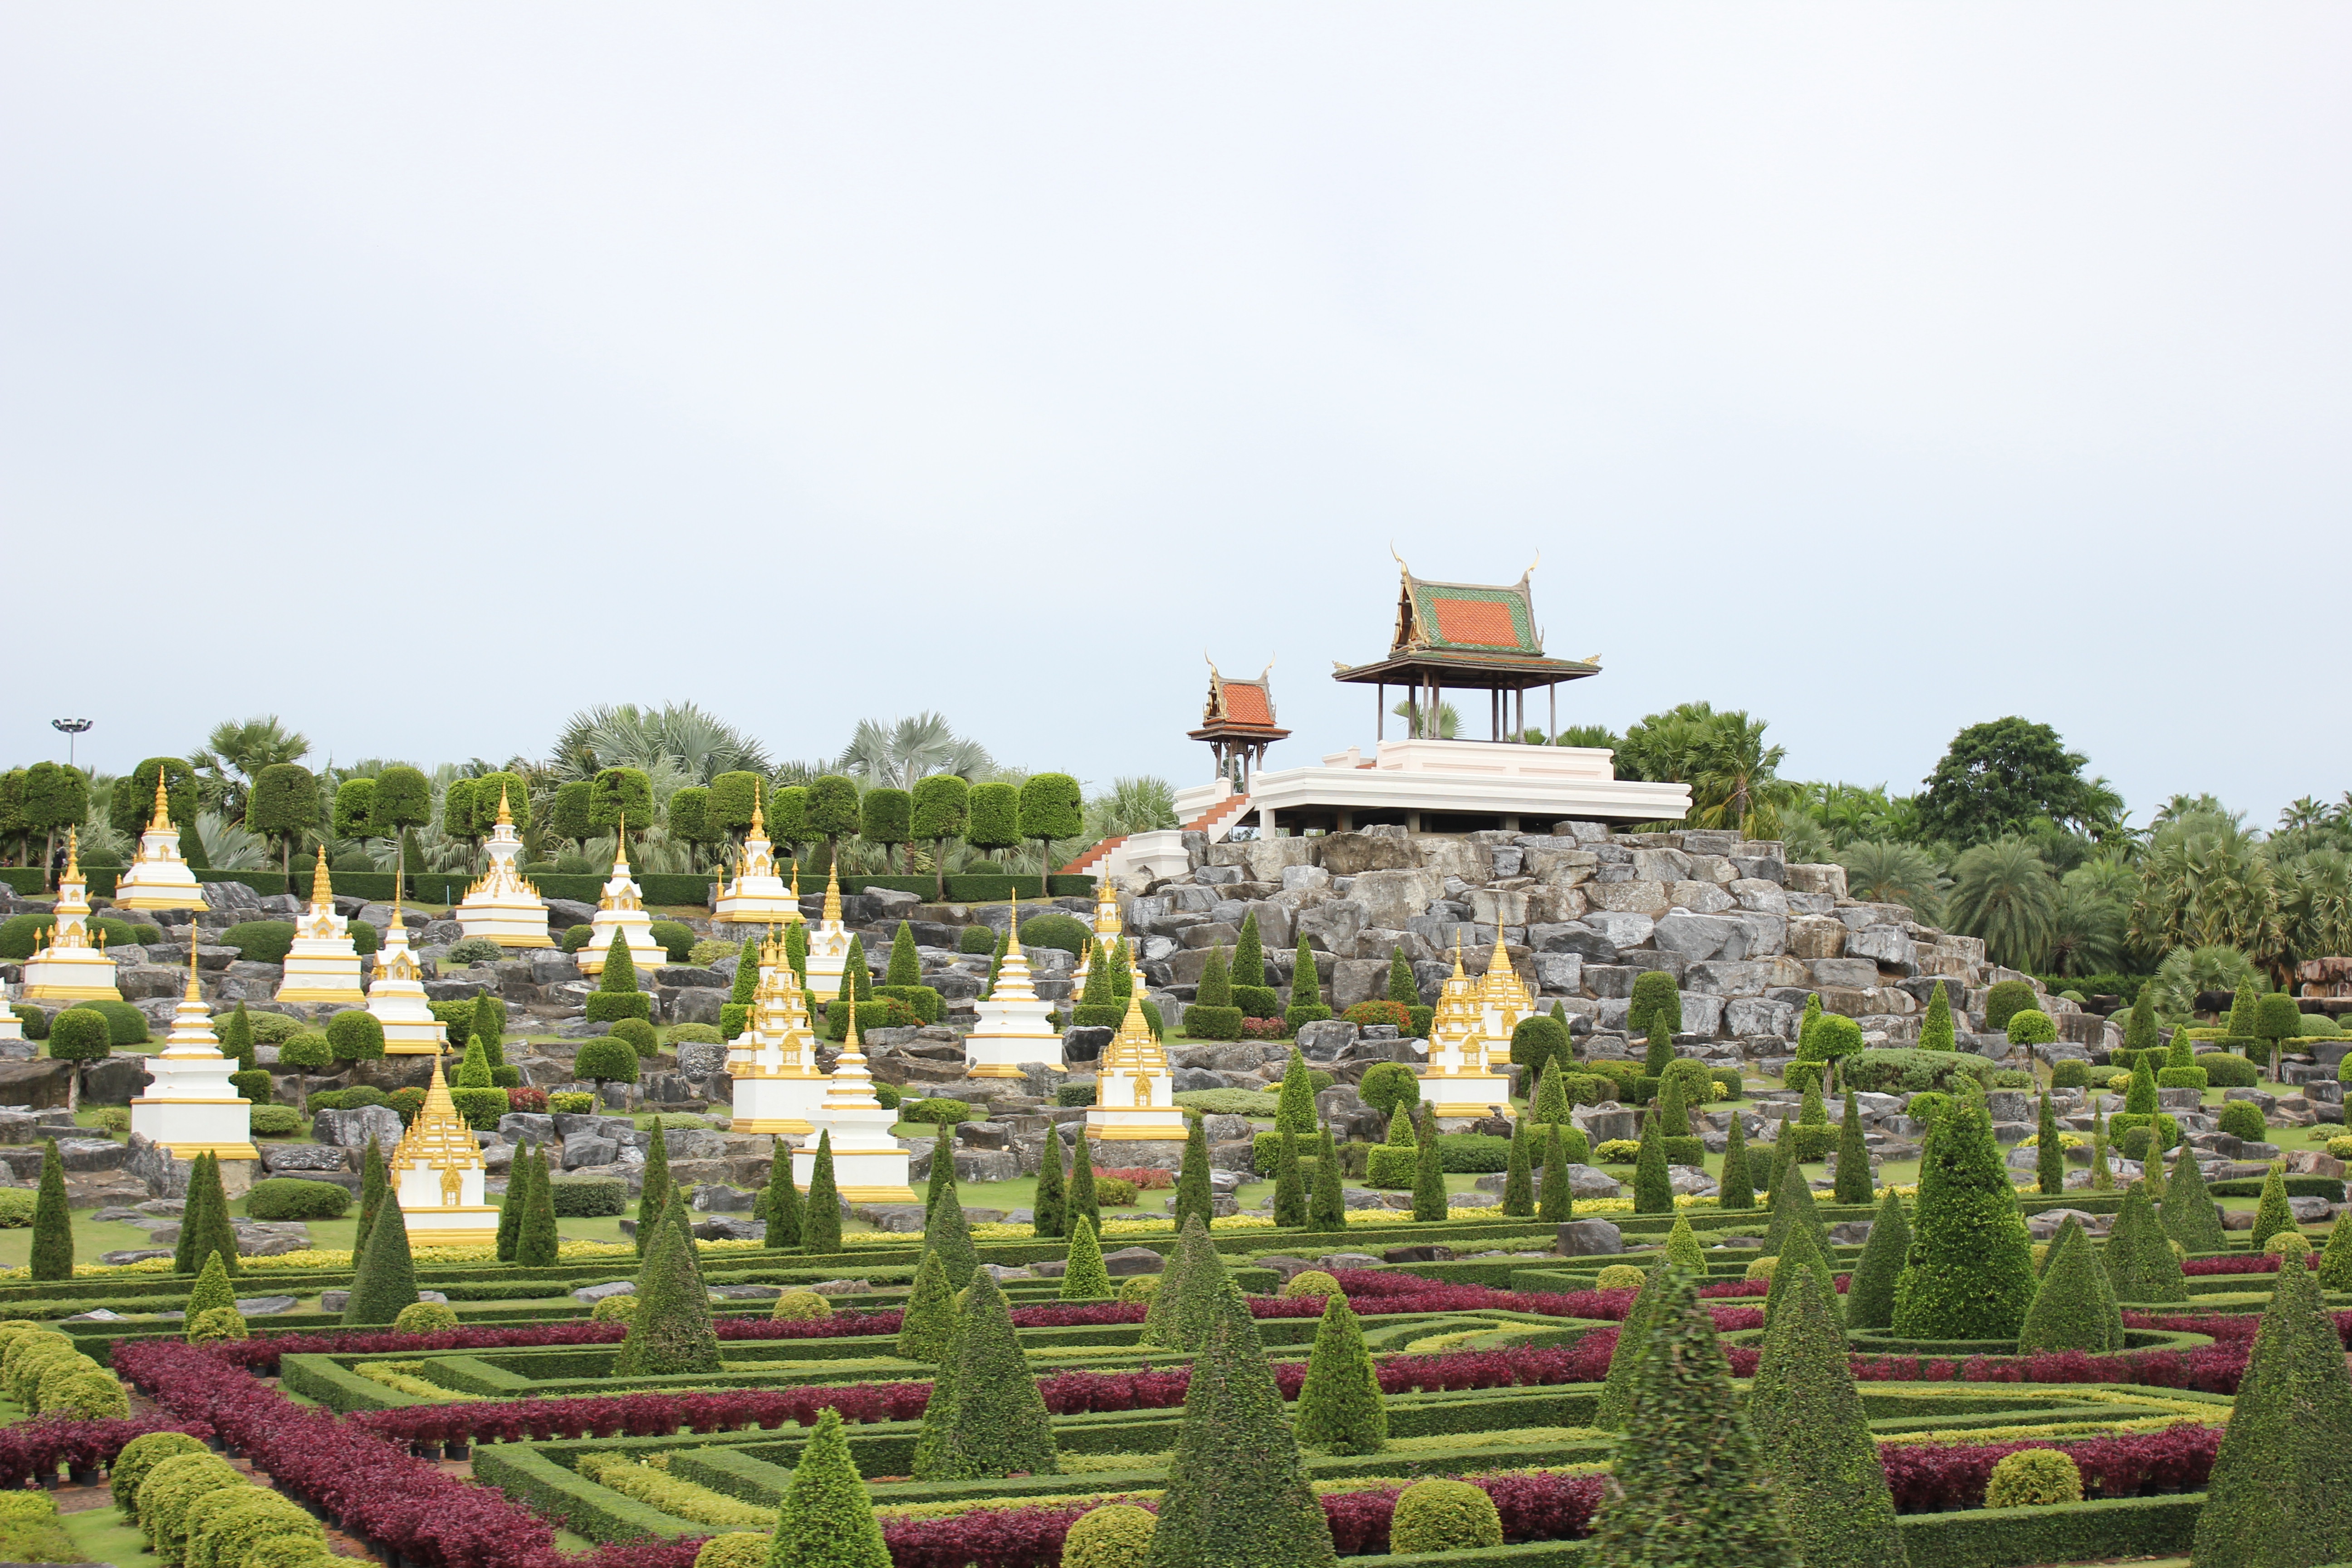
nature, outdoor, cemetery, garden, flowers, bright, tourist attraction, by nature, flower garden, refreshing, shrubs flowers, in the summer